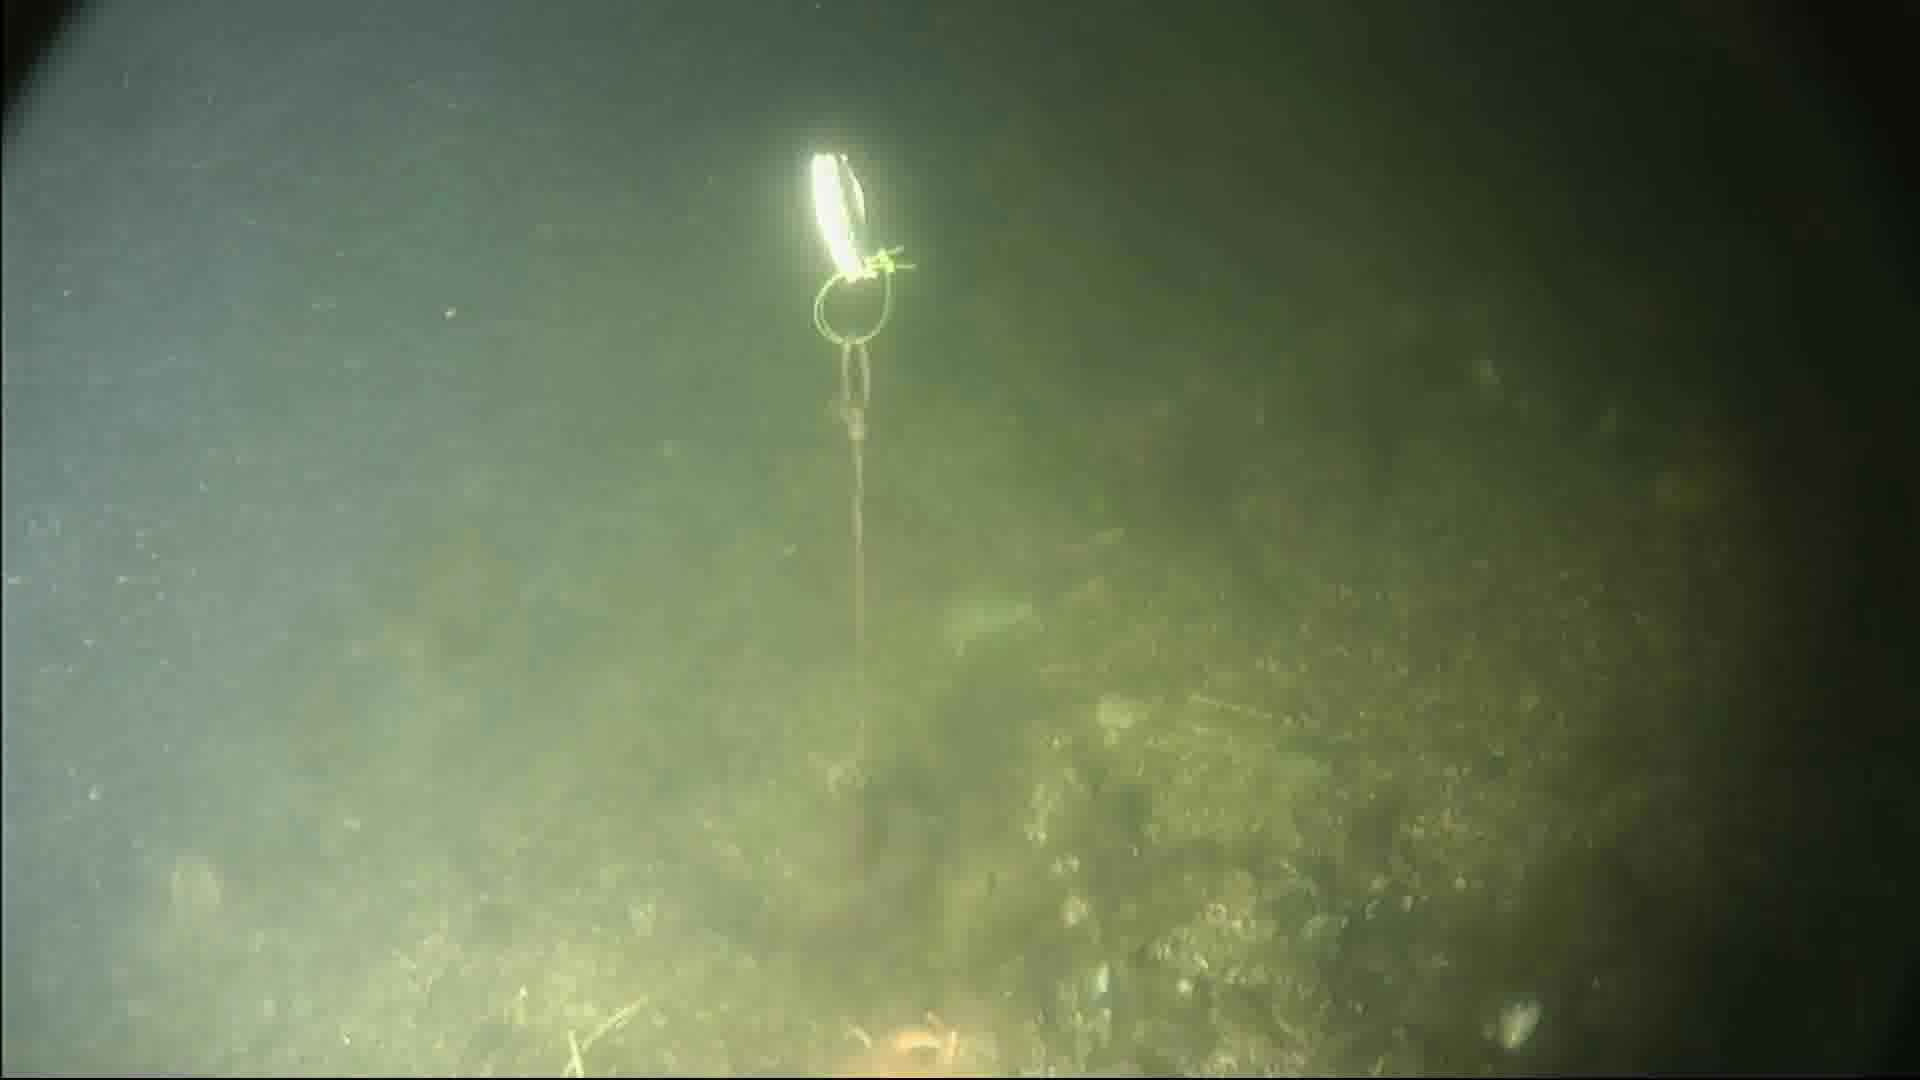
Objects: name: starfish
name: crab